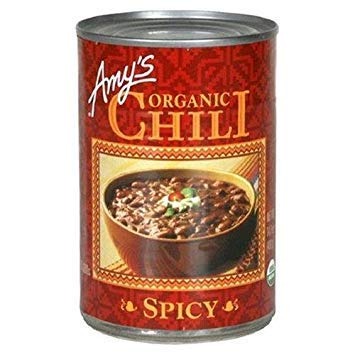
Item Name: AMYS CHILI SPICY GF ORG, 14.7 OZ
Value: 14.7
Unit: Fl Oz

Price: 4.12